George Gervin GameAbove Center

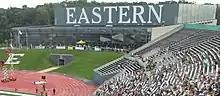
Exterior, as seen from Rynearson Stadium in 2019

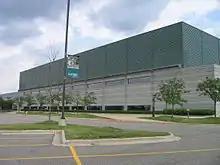
Exterior in 2008

The George Gervin GameAbove Center, formerly known as the Convocation Center, is a multi-purpose sports and entertainment complex located on Eastern Michigan University’s west campus. Opened in 1998 as part of a campus upgrade initiative, the George Gervin GameAbove Center is a structure that features three levels including arena, concourse, and office. The arena also has multiple seating configurations to maximize space usage.